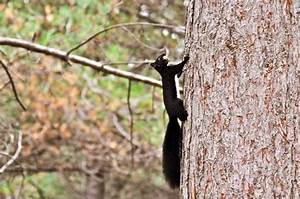
Label: scoiattolo